Cabanada

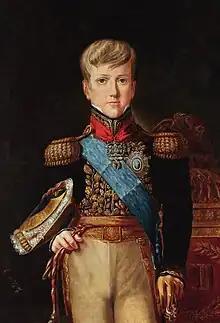
Emperor Pedro II at age 12 wearing a court dress and the Order of the Golden Fleece, 1838

The Cabanada movement was active in Pernambuco, Alagoas, and Pará, but insurrections arose in different places and different times. The first one deals with the revolt in Pernambuco and Alagoas and the second in the Pará region.